Aqueduct Racetrack

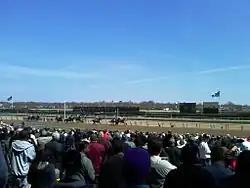
Spectators watching the finish of a race on Aqueduct's Main Track

Hall of Fame horse Cigar won the first two races in his 16-race win streak at Aqueduct. After he switched from grass to dirt, Cigar's first win was by eight lengths in an allowance race on October 28, 1994, and was followed by a seven-length win in the NYRA Mile on November 26, 1994, a Grade 1 race that was renamed in the horse's honor in 1997. On May 31, 1965, 73,375 spectators were on hand at Aqueduct and watched Gun Bow win the Metropolitan Mile. At the time, it was the largest crowd to ever attend a thoroughbred horse racing event in New York.